Abdul Rahman al-Mahdi

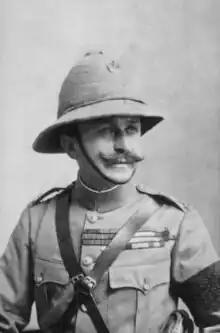
Slatin Pasha, Inspector-General of Sudan

After the British took control, Abd al-Rahman lived at first with a relative in the Gezira. On the advice of the Inspector General Slatin Pasha, Abd al-Rahman was constantly watched in the early years of British rule, was given a very small allowance and was not allowed to call himself "Imam" or "the Mahdi". Both Slatin and the Governor-General Reginald Wingate were determined to stamp out Mahdism. Slatin had been held a prisoner of the Mahdists for eleven years. He placed many restrictions on the Mahdist leaders such as prohibiting them from reading the Mahdi's prayer book, from visiting "sacred" places associated with their movement other than the Mahdi's tomb, and from praying or making offerings at the tomb.